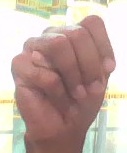
ASL sign: M